Athaimadi Methaiadi

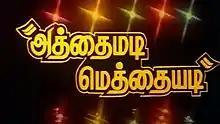
Title card

Athaimadi Methaiadi is a 1989 Indian Tamil-language film written and directed by K. S. Gopalakrishnan. The film stars his son K. S. G. Venkatesh (in his acting debut), Pallavi and Ilavarasi. It was released on 15 September 1989.